State and royal cars of the United Kingdom

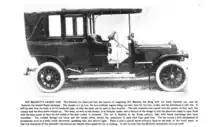
Edward VII's ninth Daimler car, as described in "The Autocar" (1907).

Following his accession to the throne in 1901, he awarded Daimler his royal warrant, converted part of the Royal Mews into a garage for the motor cars and ordered another new Daimler: a 22 hp 'touring carriage' painted in 'dark claret with fine red lines'. The King used his motor cars for travelling (both in the UK and on mainland Europe) and on other appropriate occasions, but they did not entirely displace horse-drawn transport; indeed, in 1904 the King issued a directive to make it clear that 'electric broughams and motor carriages should not be used for taking members of the Royal family or their suites to Court or other State ceremonies at the Palace'. The first time a motor car was used by the King for an official engagement was on 19 October 1904, when he was driven to and from Woolwich Garrison in a 28-36 hp Daimler with a limousine body, acquired a few month earlier.